Sivagamiyin Selvan

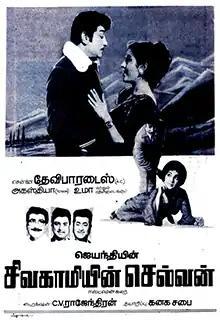
Poster

Sivakamiyin Selvan is a 1974 Indian Tamil-language film directed by C. V. Rajendran, starring Sivaji Ganesan, Vanisri and Latha. It is a remake of the Hindi film "Aradhana" (1969). The film was released on 26 January 1974.